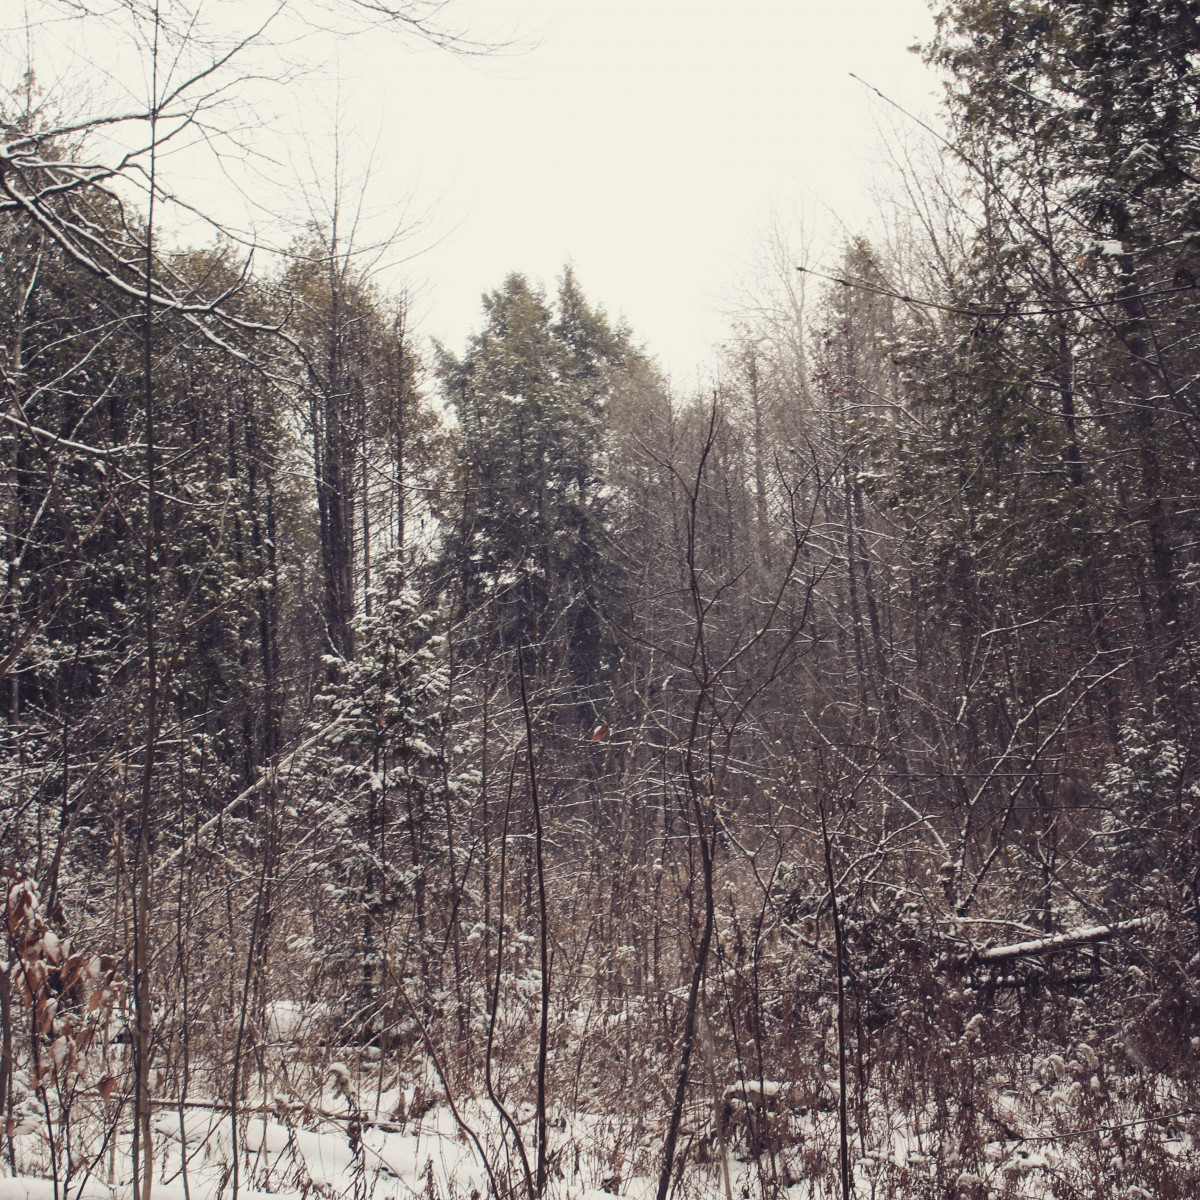
Tags: nature, forest, wilderness, branch, snow, winter, frost, weather, season, woodland, habitat, natural environment, atmospheric phenomenon